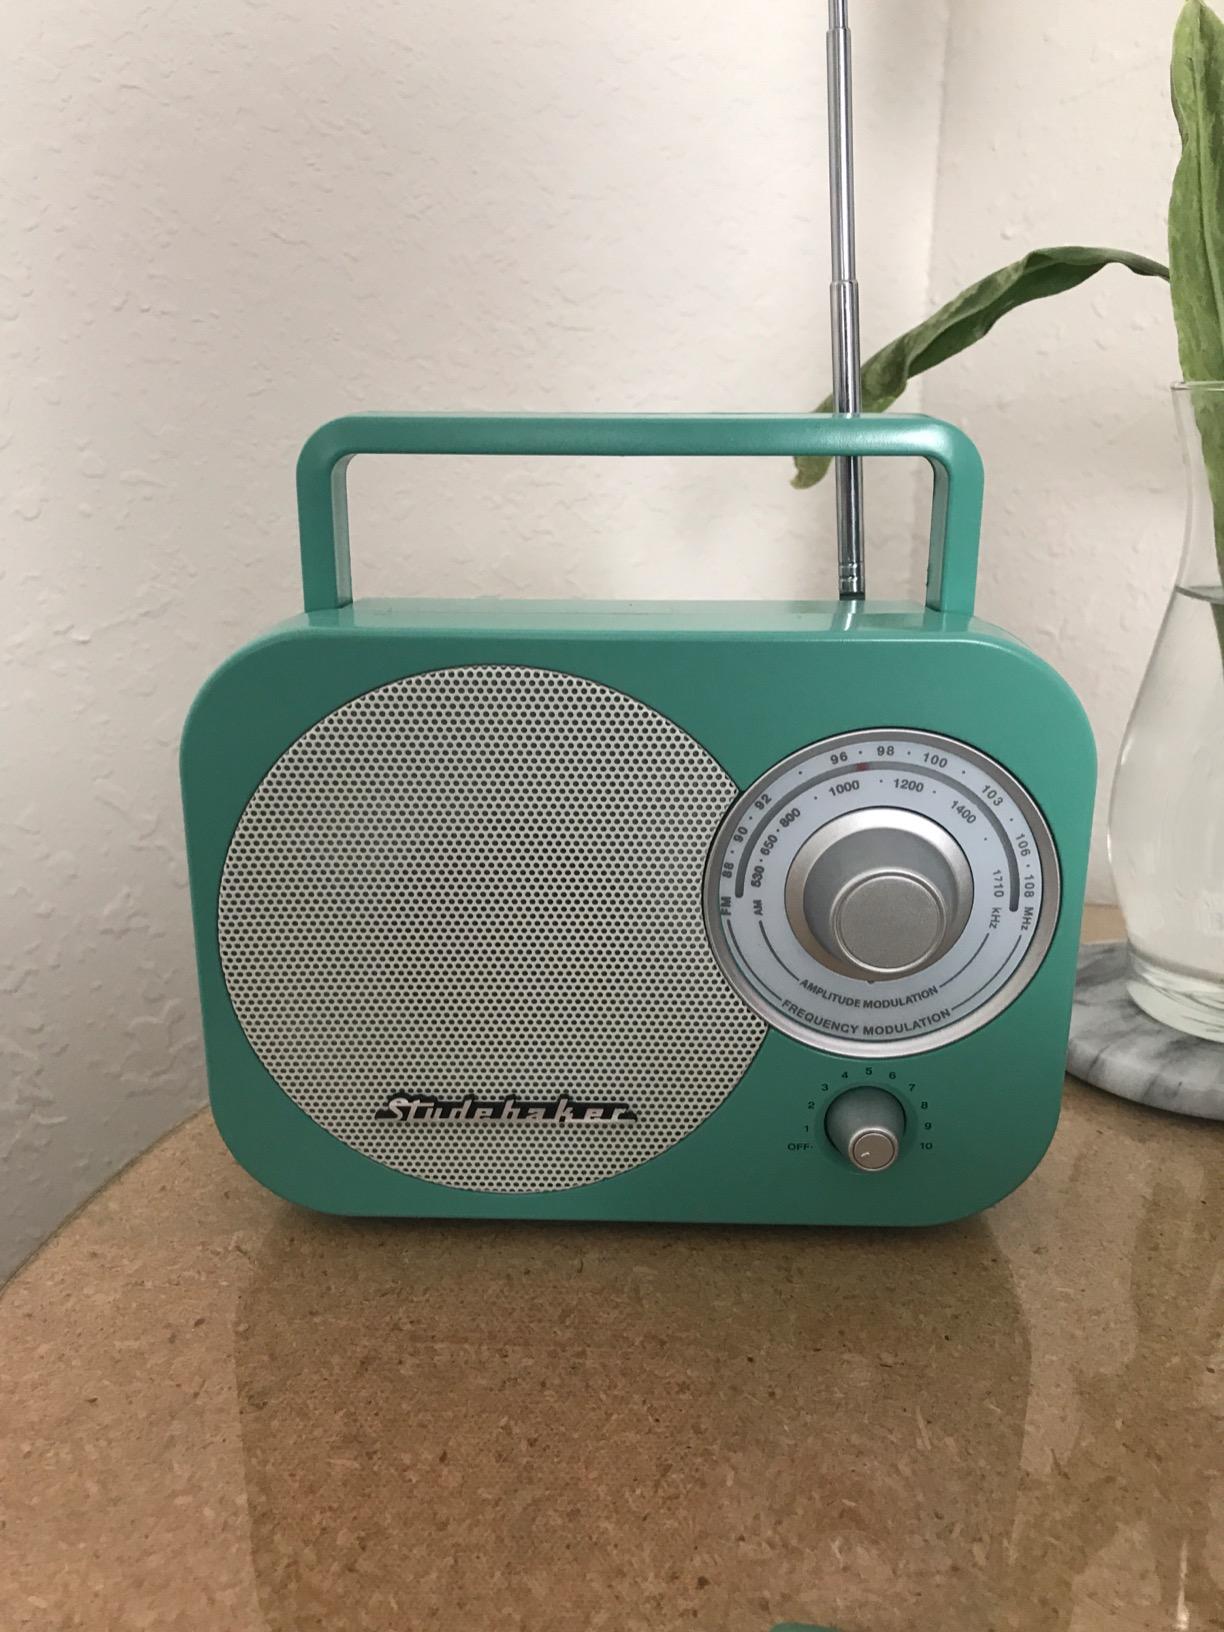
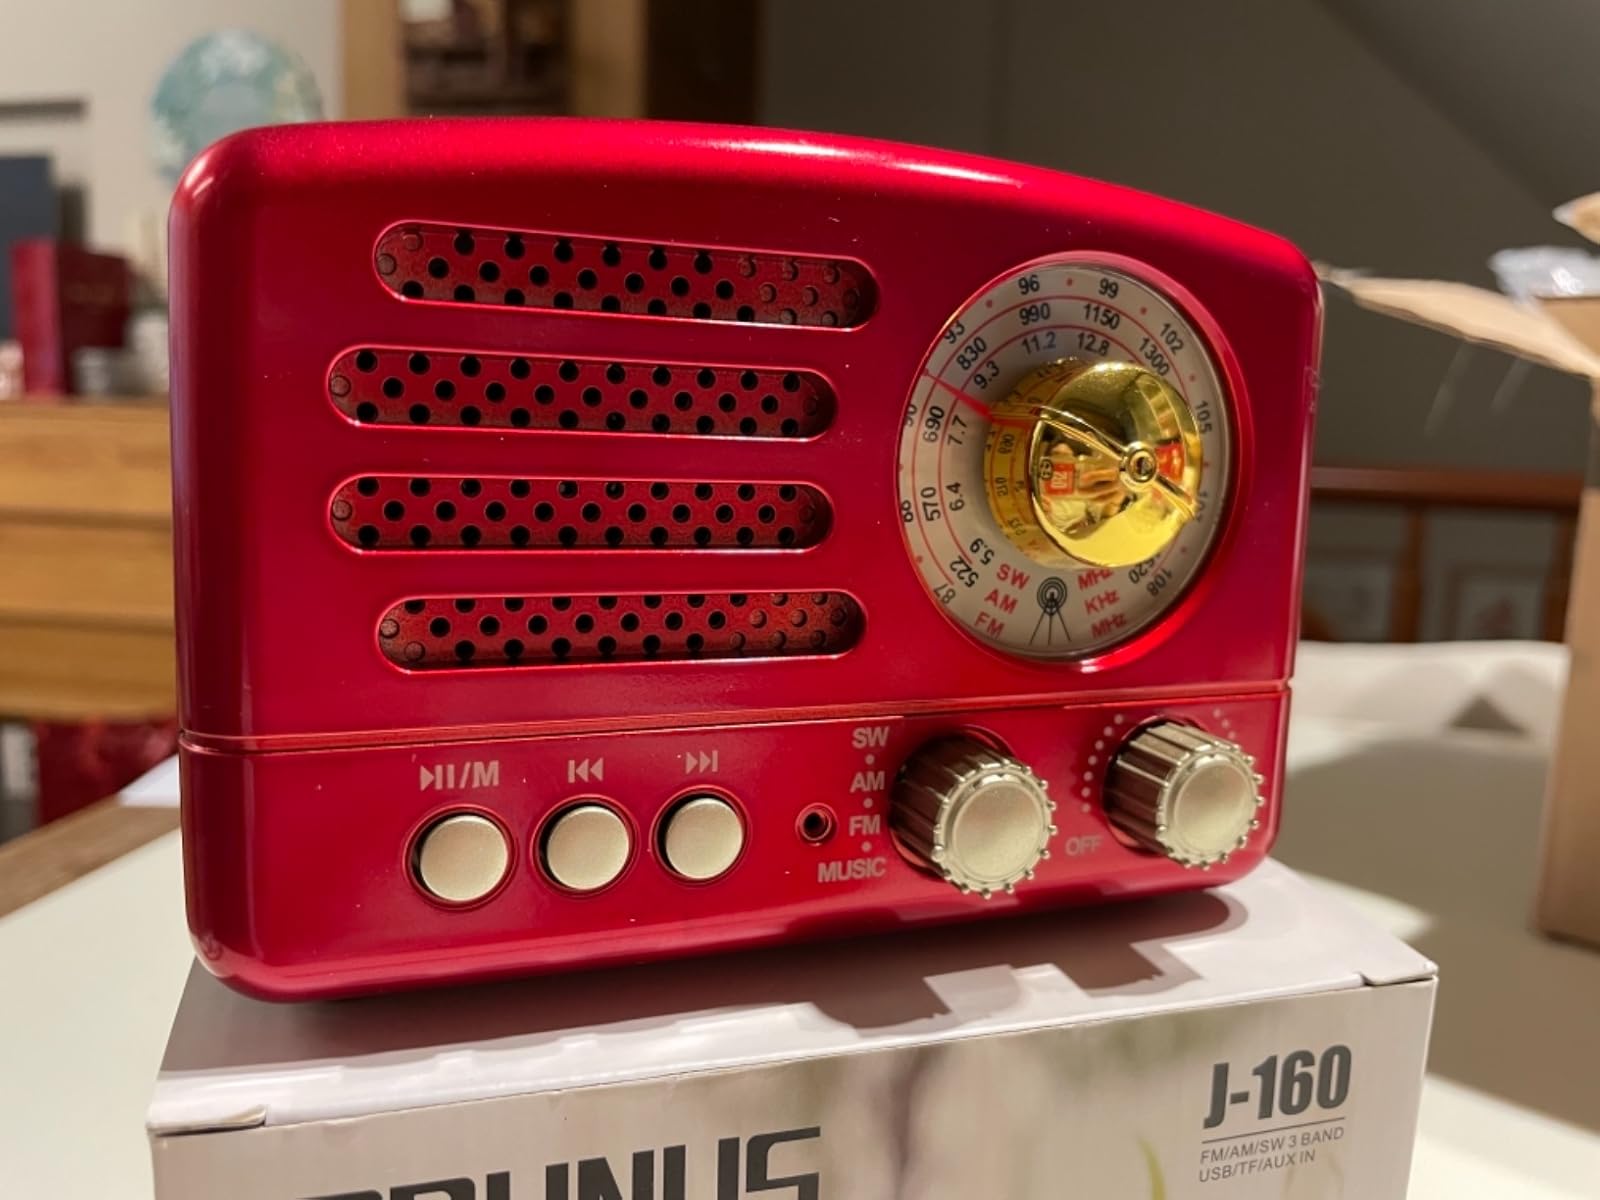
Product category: radio
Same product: no